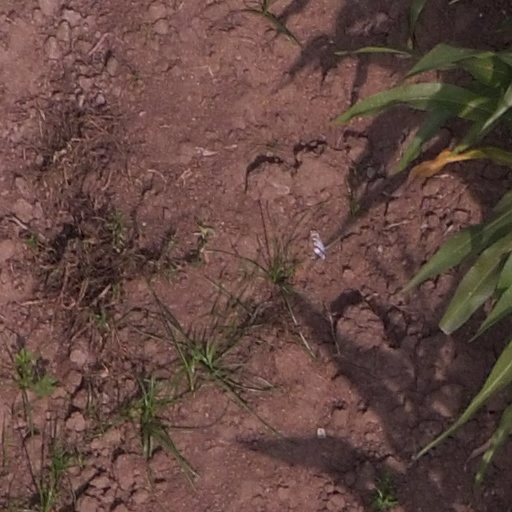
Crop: maize; corn